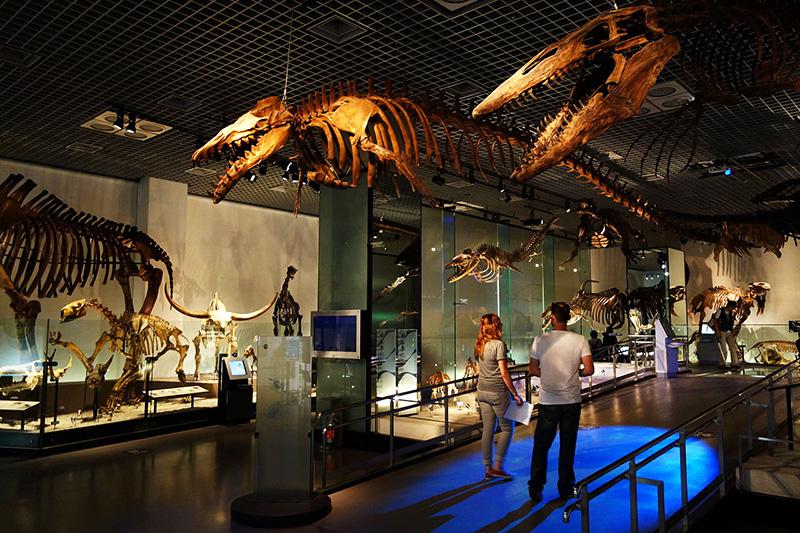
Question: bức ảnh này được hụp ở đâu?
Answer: ở trong một viện bảo tàng